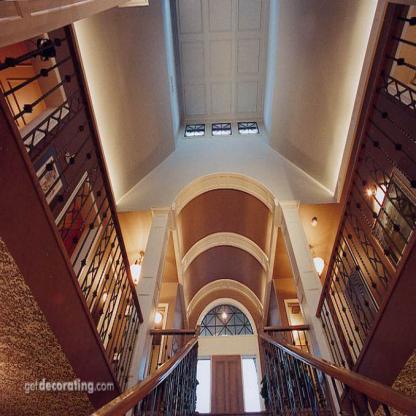
Scene: Indoor